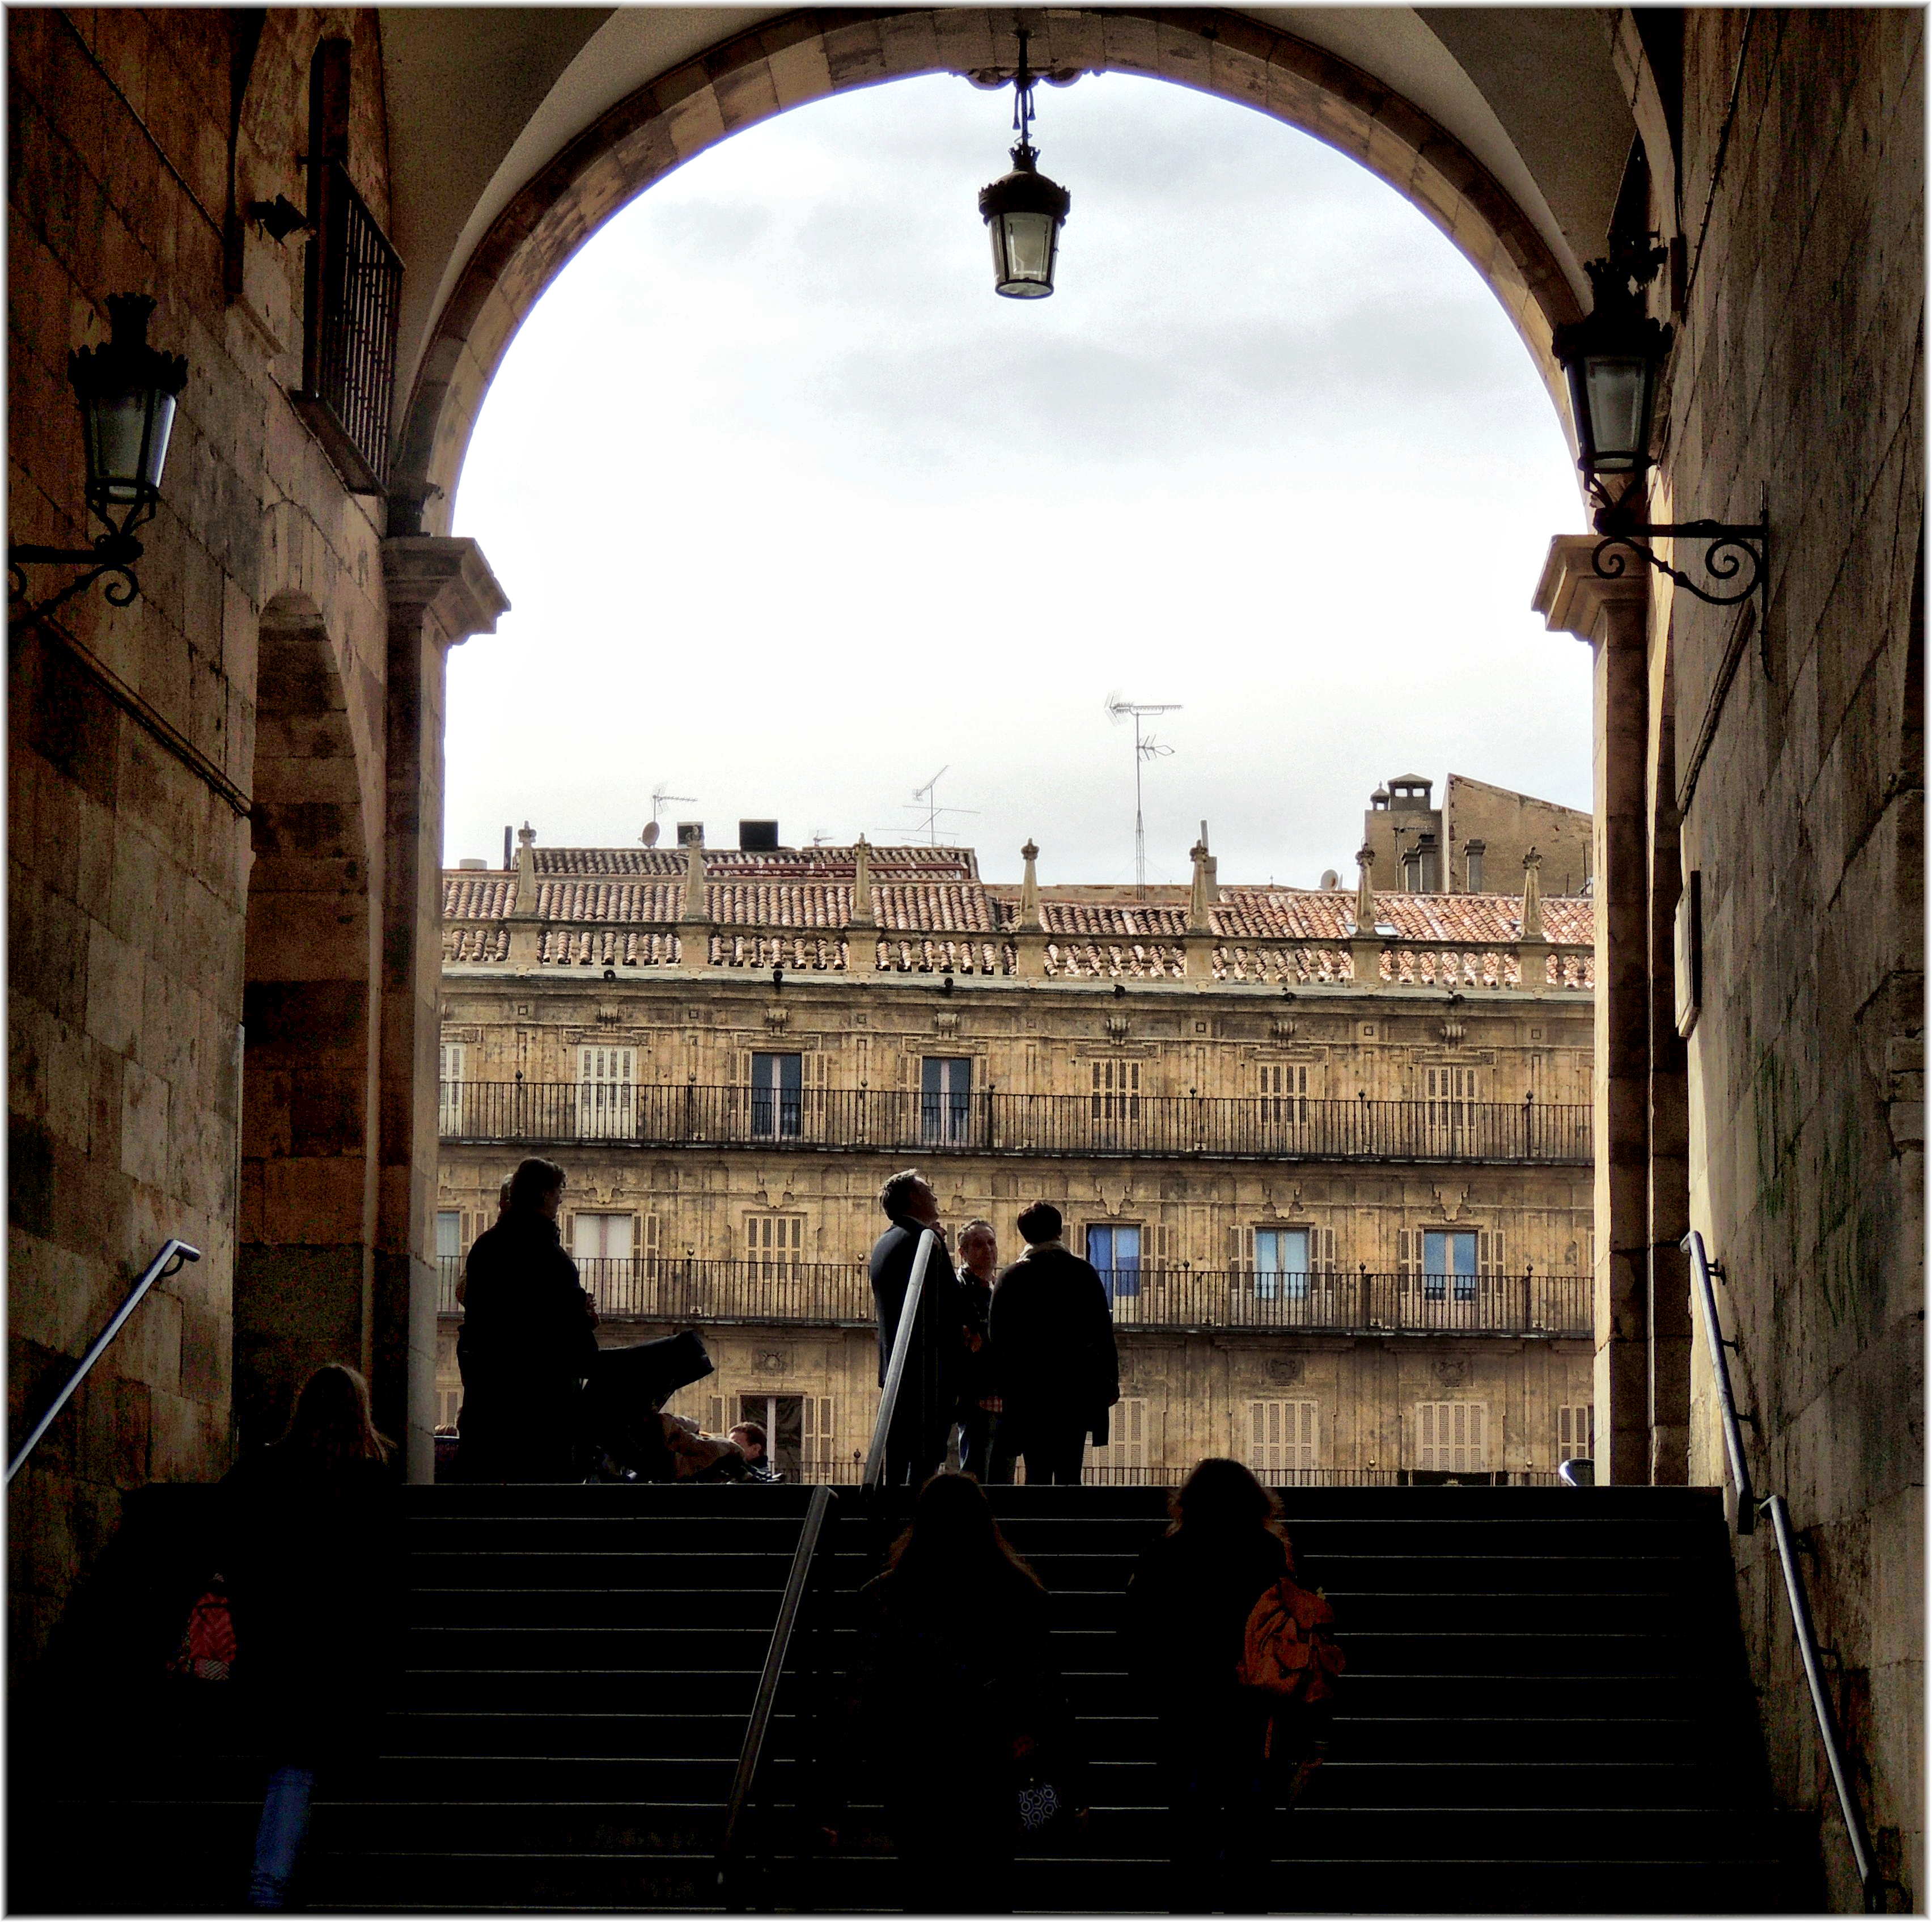
architecture, arch, temple, image, ancient history